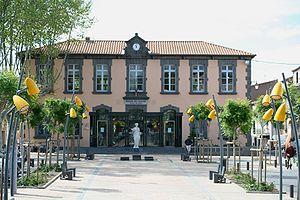
Maison des Savoirs, Agde (Hérault, France).
Agde est une commune française située dans le département de l'Hérault, en région Occitanie.